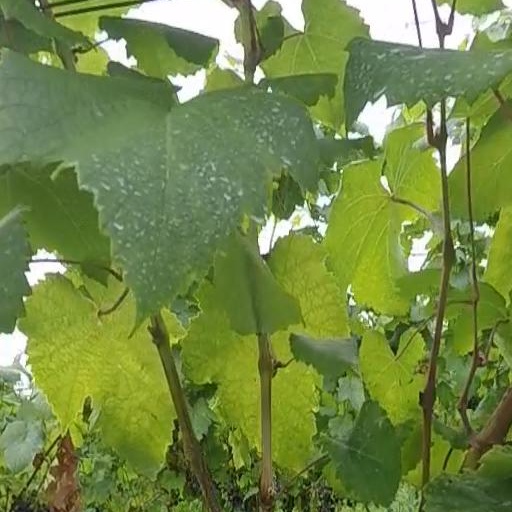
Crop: grape